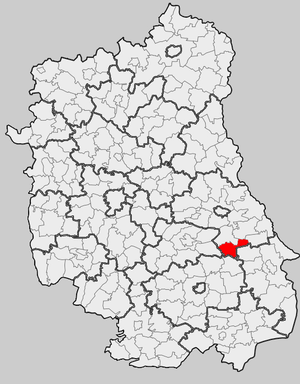
Wojsławice est une gmina rurale du powiat de Chełm, dans la Voïvodie de Lublin, dans l'est de la Pologne.